Piantadino

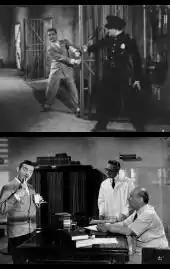

Piantadino is a 1950 Argentine comedy film directed by Francisco Múgica during the classical era of Argentine cinema.